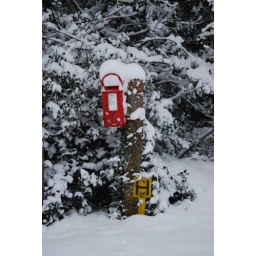
Post box and fire hydrant sign on Portley Wood Road, Whyteleafe in the snow - Feb 2nd 2009